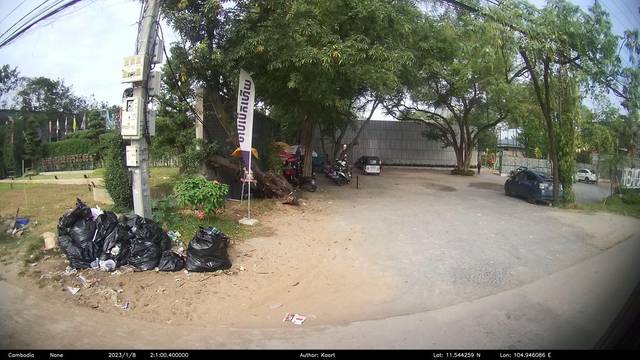
Region: Cambodia
Coordinates: 11.544, 104.946